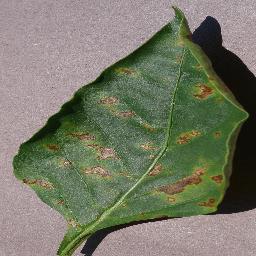
Label: Pepper,_bell___Bacterial_spot